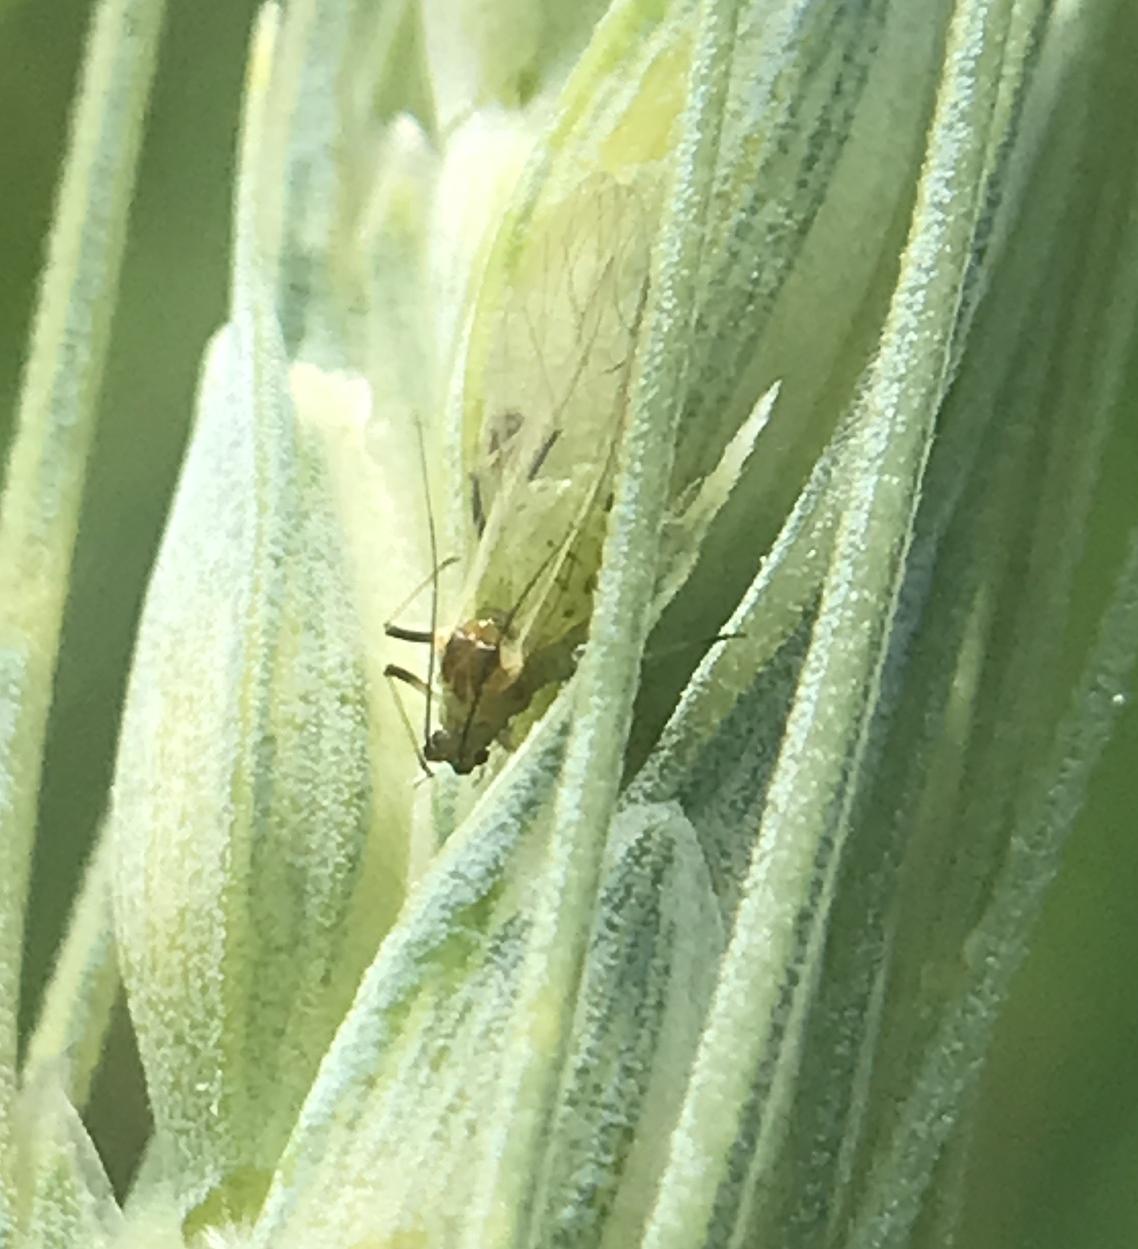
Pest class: english_grain_aphid